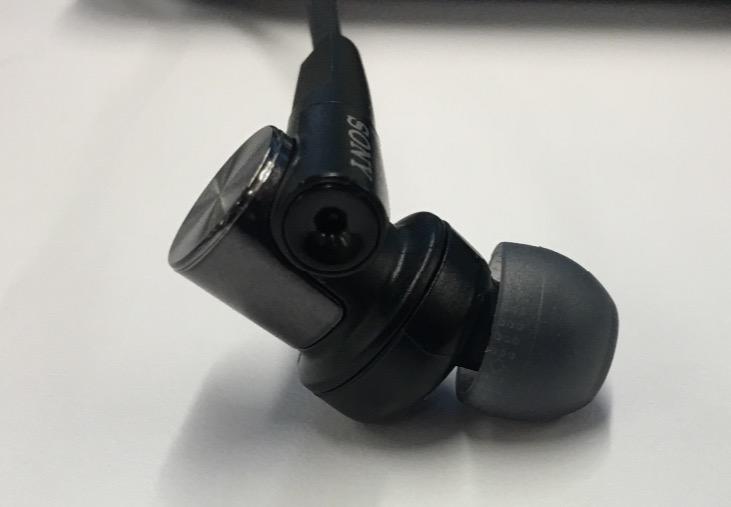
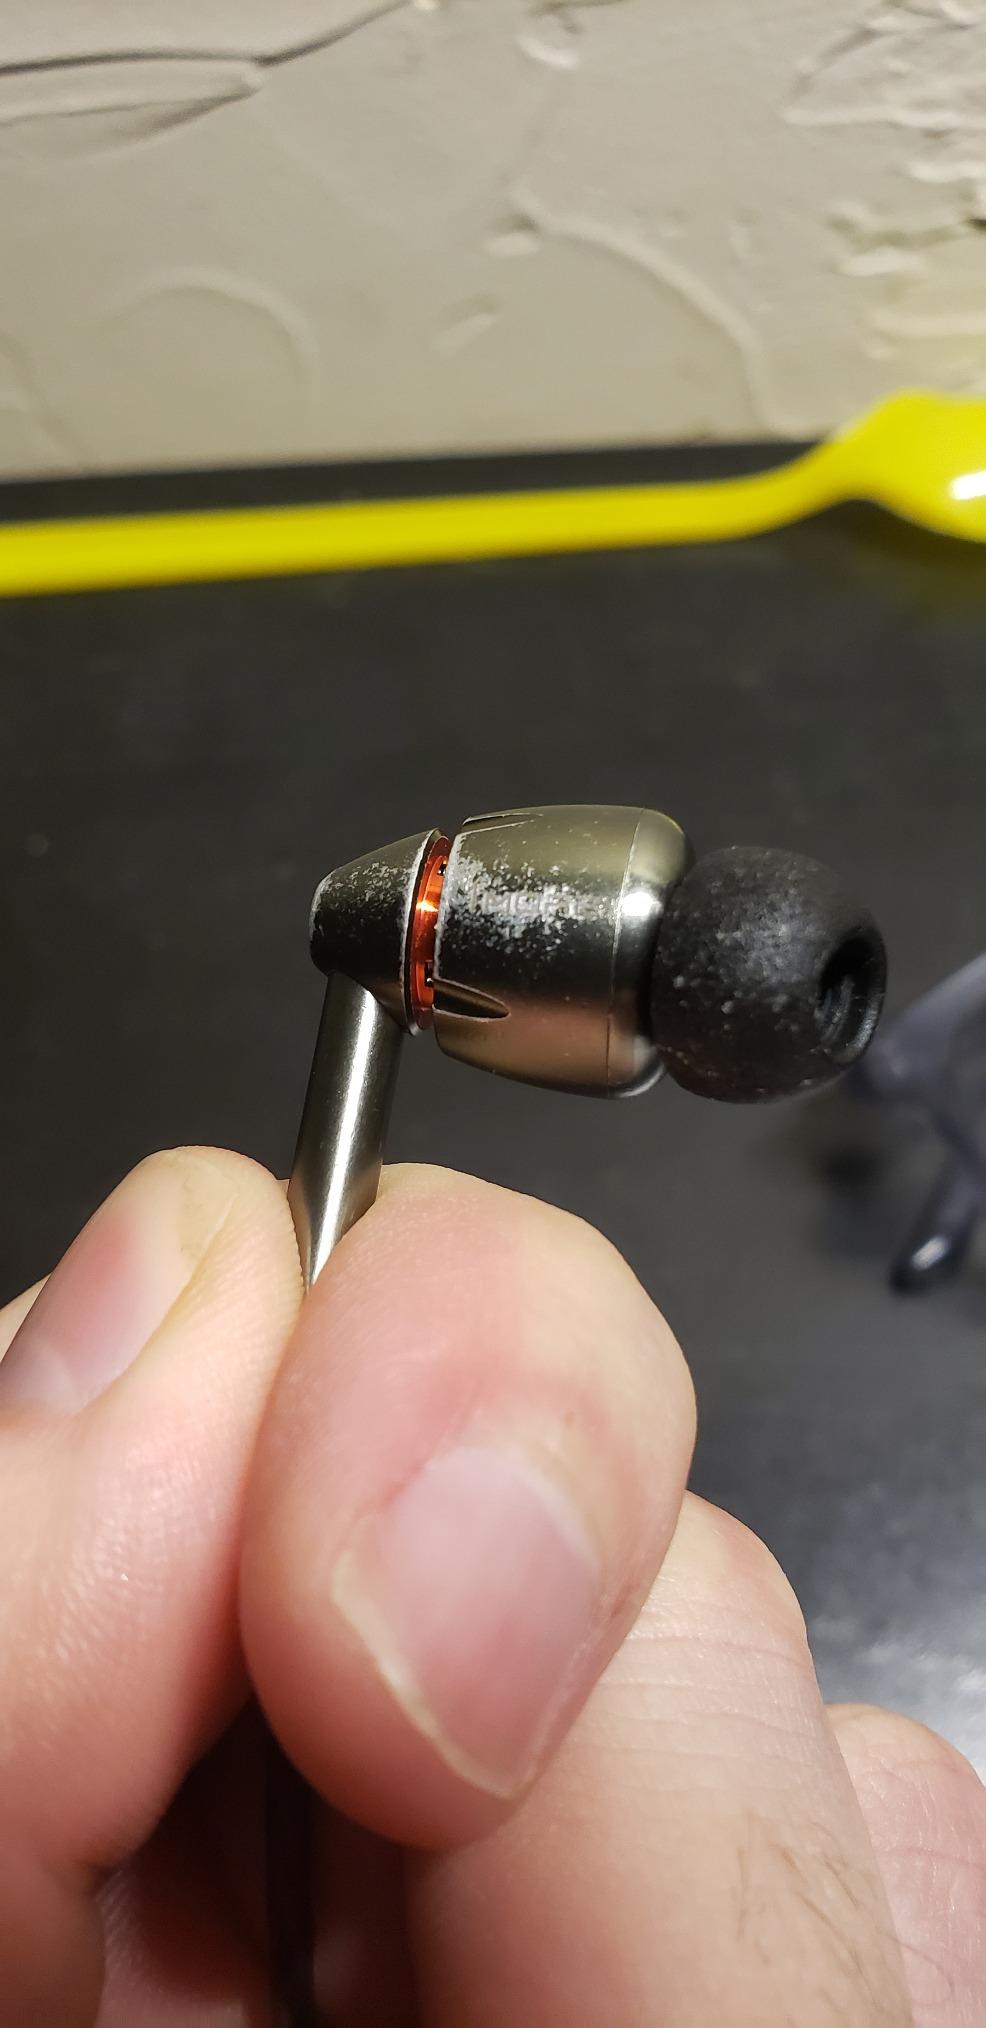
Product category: headphones
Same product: no